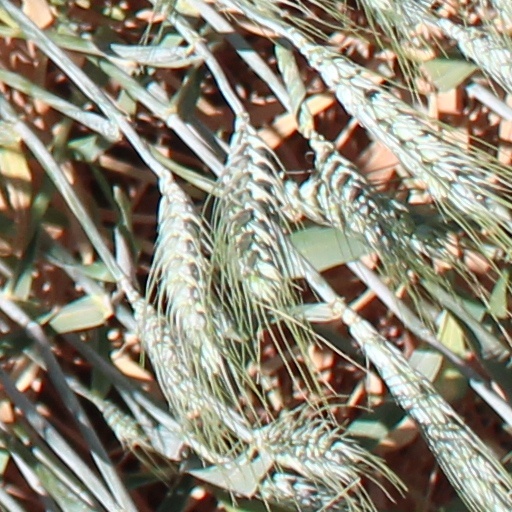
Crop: wheat